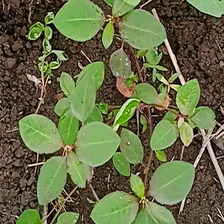
Weed species: Moti_dudhi(Euphorbia_geneculata_L)